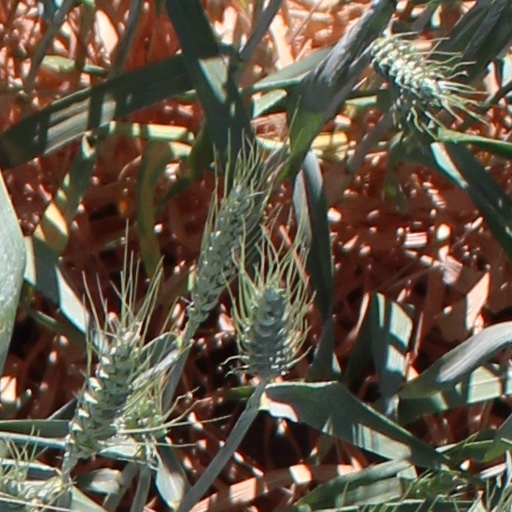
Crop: wheat